Euboea

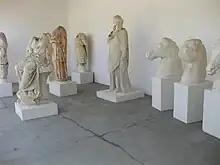
Exhibits in the archaeological museum of Chalcis.

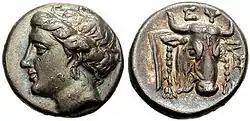
Silver drachma of the Euboean League. Obverse: Head of the nymph Euboea. Reverse: Bull's head, kantharos to right EY[ΒΟΙΕΩΝ] ""of the Euboeans"".

The history of the island of Euboea is largely that of its two principal cities, Chalcis and Eretria, both mentioned in the Catalogue of Ships. Both cities were settled by Ionian Greeks from Attica, and would eventually settle numerous colonies in Magna Graecia and Sicily, such as Cumae and Rhegium, and on the coast of Macedonia. This opened new trade routes to the Greeks, and extended the reach of Western Civilization. The commercial influence of these city-states is evident in the fact that the Euboic scale of weights and measures was used among the Ionic cities generally, and in Athens until the end of the 7th century BC, during the time of Solon. The classicist Barry B. Powell has proposed that Euboea may have been where the Greek alphabet was first employed, c. 775–750 BC, and that Homer may have spent part of his life on the island.